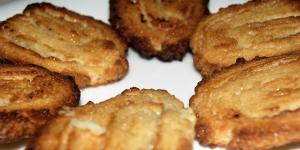
palmeritas de hojaldre